102.2 Jazz FM

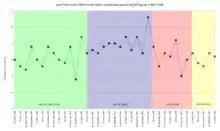
RAJAR figures for 102.2 Jazz FM/Smooth FM/Smooth Radio

In 2005, GMG dropped the name "jazz" name and rebranded Jazz FM Smooth FM. Chief Executive John Myers said, "As sorry as we are to say goodbye to Jazz FM, it's a sad fact of life that it has never made a profit in its 15 years of existence." However, in 2001 Jazz FM plc did make a profit before tax for the six months to December 2000 of £60,000, with most of the profit coming from Hed Kandi and other Jazz FM Records CD sales, a move of Jazz FM's sales team to Clear Channel's control, saving Jazz FM plc £1 million every year and increased revenues from advertising due to higher audience figures. Jazz FM also announced in 2001 that it had made full year profits before tax of £134,000 to 30 June 2001.